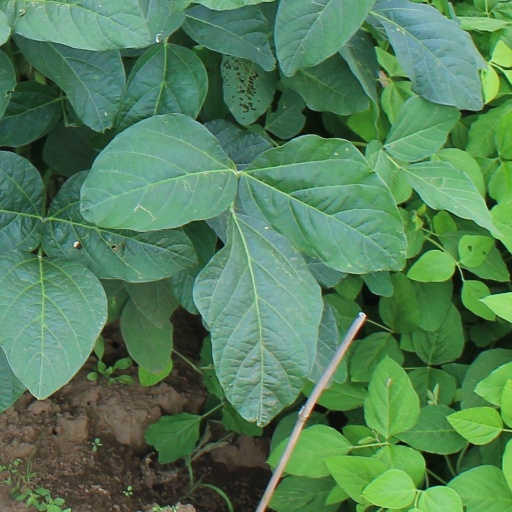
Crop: soybean